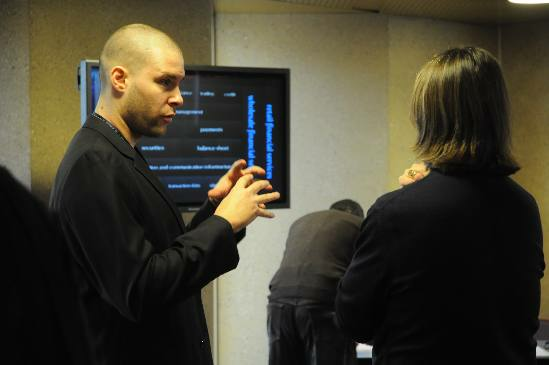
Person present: Yes